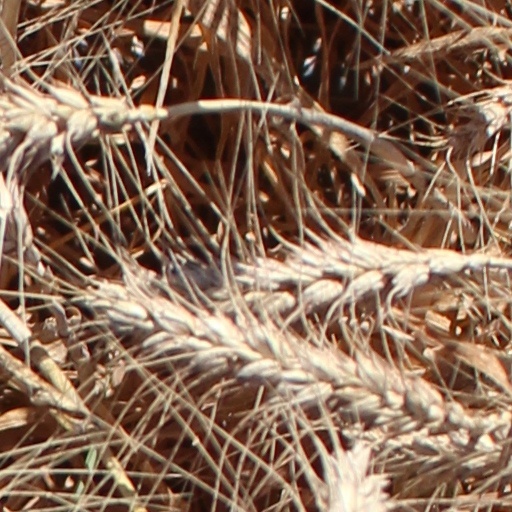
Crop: wheat